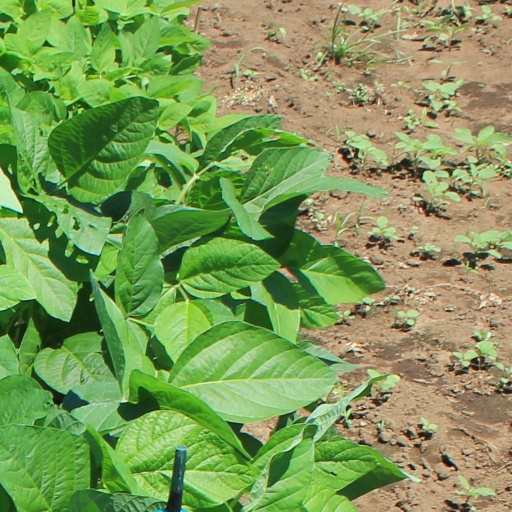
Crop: soybean